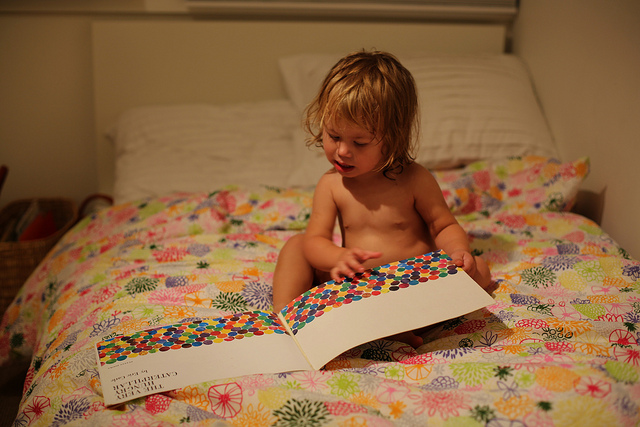
user: Given an image and a question. Answer the question in a short answer. Question: Where is the book in the picture sold? Short Answer:
assistant: amazon